COVID-19 recession

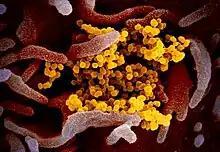
Scanning electron microscope image of SARS-CoV-2 (centre, yellow)

The COVID-19 pandemic has had far-reaching consequences beyond the spread of the disease and efforts to quarantine it. As the pandemic spread around the globe, concerns shifted from supply-side manufacturing issues to decreased business in the services sector. The pandemic is considered unanimously as a major factor in causing the recession. The pandemic affected nearly every major industry negatively, was one of the main causes of the stock market crash and resulted in major restrictions of social liberties and movement.